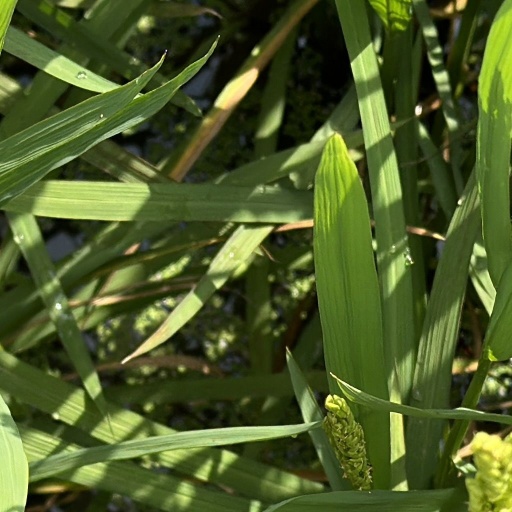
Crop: rice